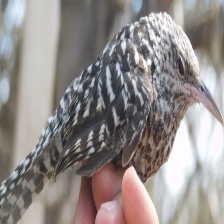
Species: FASCIATED WREN
Scientific name: CAMPYLORHYNCHUS FASCIATUS